John Clubbe (priest)

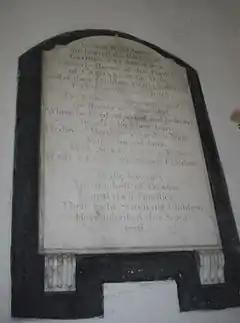
Memorial plaque to the Clubbe family at St Margaret's Church, Whatfield, Suffolk

The son of the Rev. George Clubbe, rector of Whatfield, Suffolk, he was born in or about 1703. He matriculated as a sizar of King's College, Cambridge in 1722, and took the degree of B.A. in 1726. He was then ordained, became vicar of Debenham, Suffolk, in 1730, and five years later succeeded to his father's living of Whatfield.